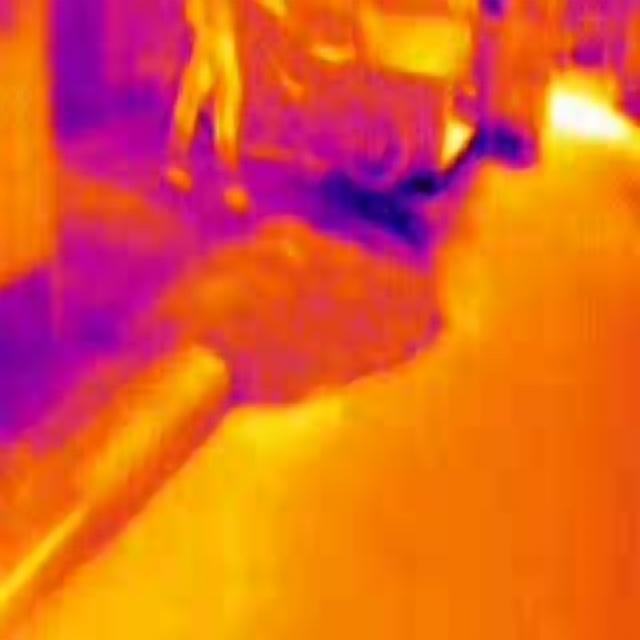
Detected objects:
label: person